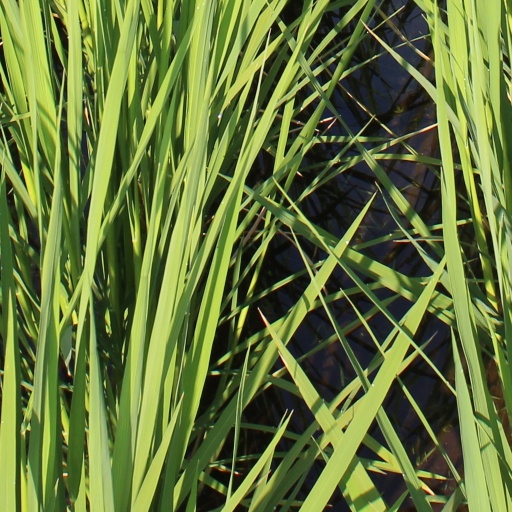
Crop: rice